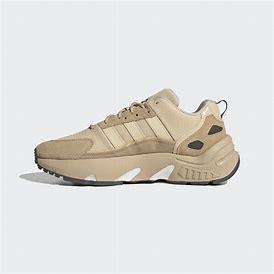
Brand: Adidas
Model: ZX 22 Boost